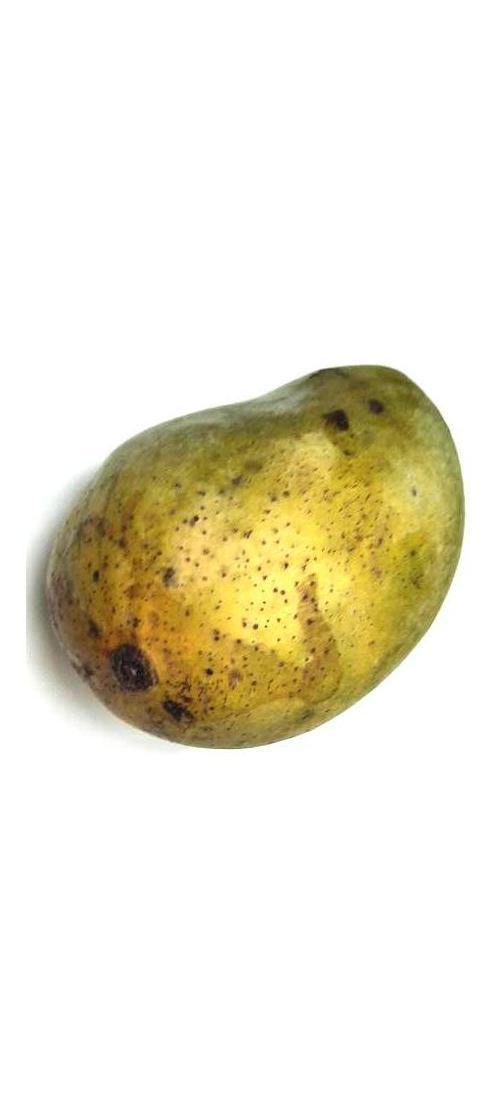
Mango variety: Fazli Classic